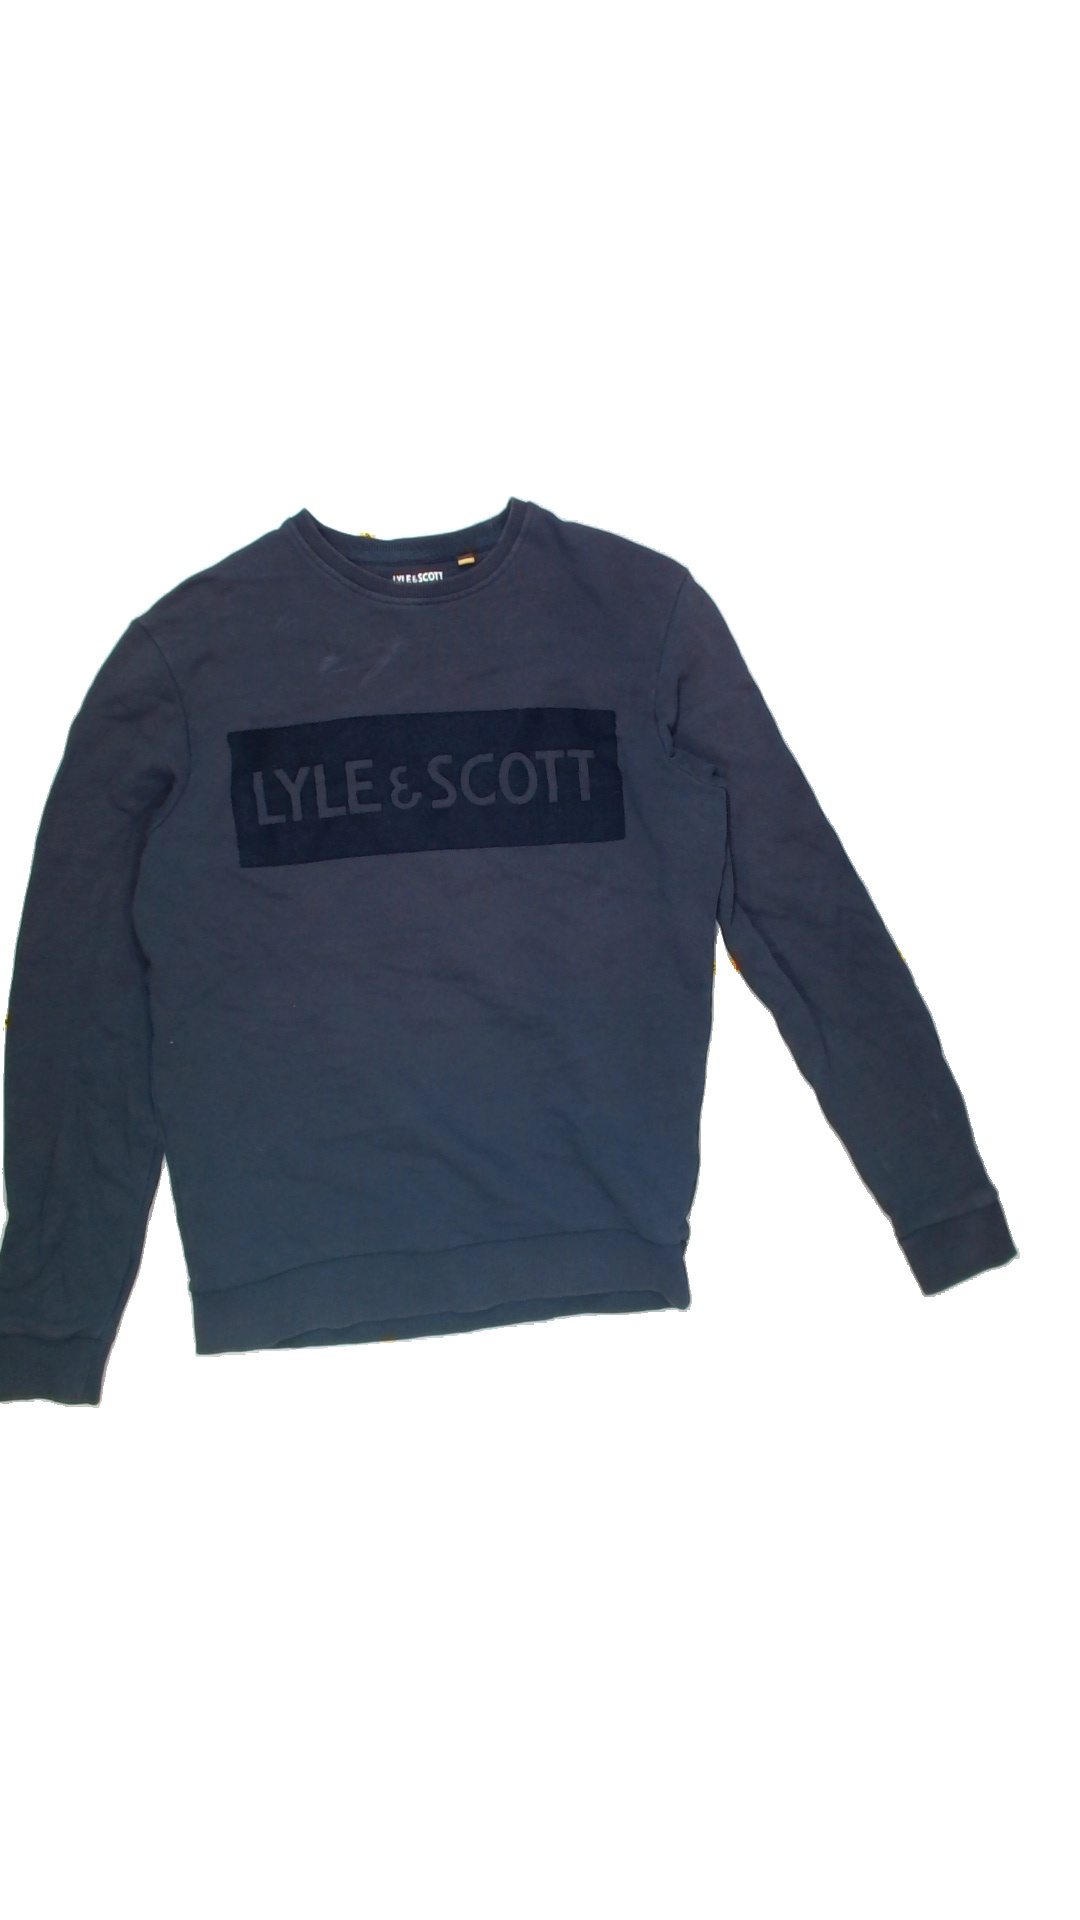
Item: Sweater (Ladies)
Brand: Not Applicable
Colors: Black
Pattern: Logo print
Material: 100%cotton
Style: No trend
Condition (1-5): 4
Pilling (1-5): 4
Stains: No
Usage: Reuse
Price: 100-150